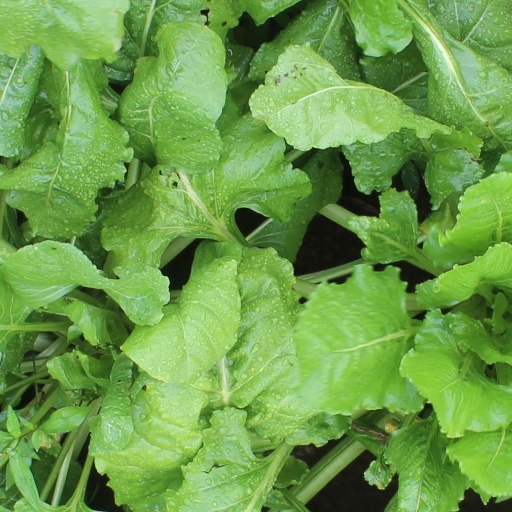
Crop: sugar beet